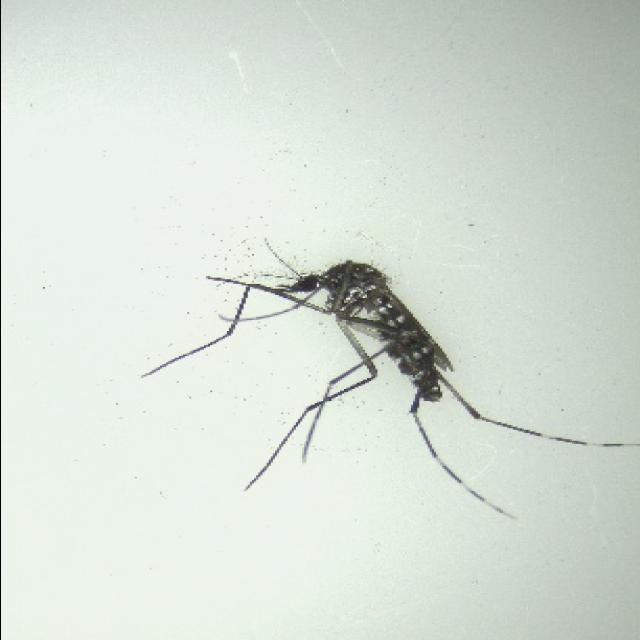
Species: aedes_albopictus